Ching Nan Shrine

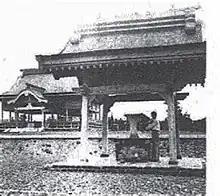
Ching Nan Shrine's "Chōzu-ya".

The shrine, referred to as a "Djinja" at the time, was constructed in 1944. Initially, the Military Administration Headquarters did not approve the construction of the shrine. However, the local military administration proceeded with its construction on its own initiative, following the suggestion of Shizuichi Tanaka, a prominent figure known for his anti-European sentiment and strong support for the Greater Asian system. The construction was overseen by a renowned Japanese architect.